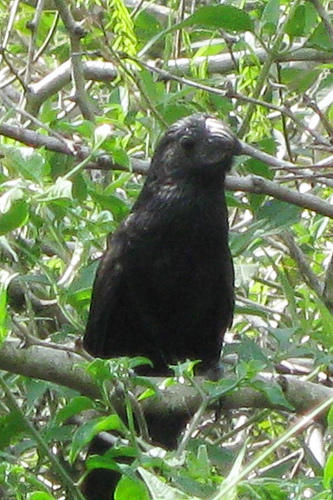
this bird is entirely covered with black feathers with a short but thick beak and eyes that are slightly protruding.
this is an all black bird with a small pointy black beak.
a jet black bird with a small round black eye, and a beak pointed downward that is larger at the top and smaller at the bottom.
a large and tall bird, the bird color is black with strange bill
this large black bird has a very thick, strong black beak.
a medium sized bird with a bill that curves downwards, and black eyes
this bird has wings that are black and has a thick bill
this is a black bird with a thick black beak that curves downward.
the bird has a skinny black bill, black crown and black back.
this bird has wings that are black and has a thick bill
Species: Groove Billed Ani